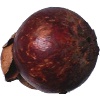
Label: Mangostan 1